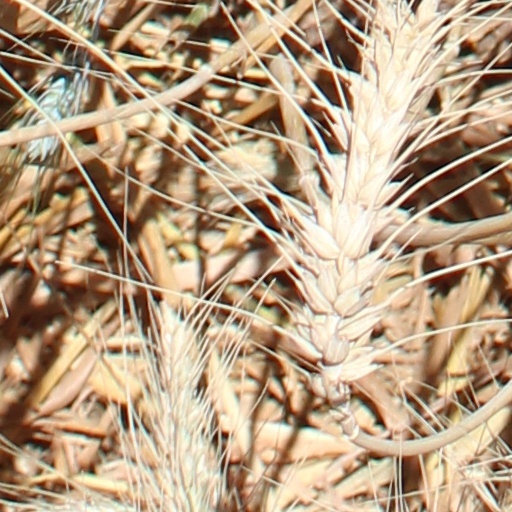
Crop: wheat